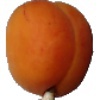
Label: Apricot 1